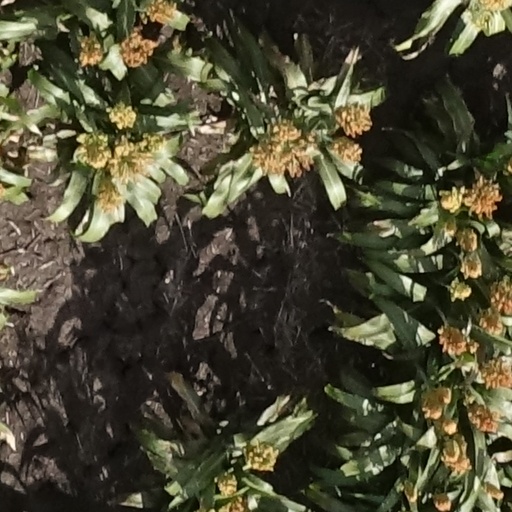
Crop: sorghum